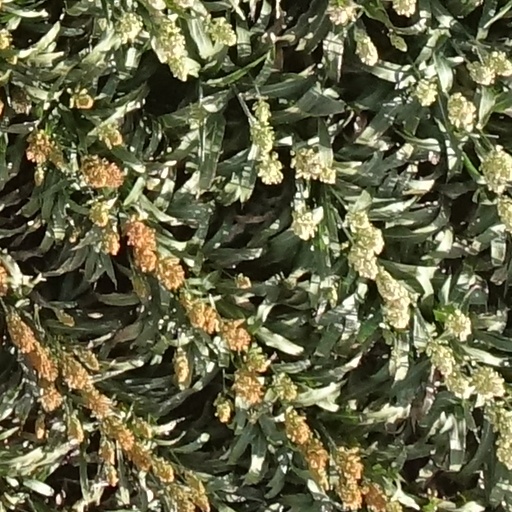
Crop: sorghum